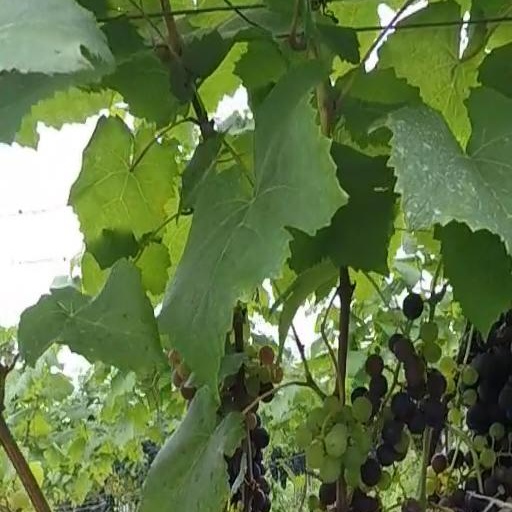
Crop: grape